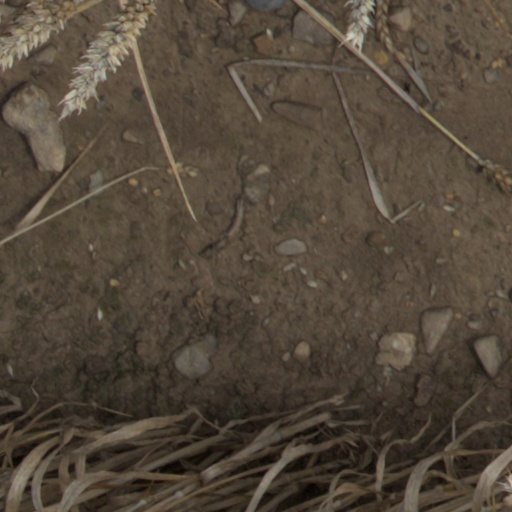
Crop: wheat